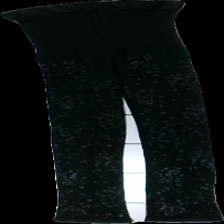
View: front
Type: Tights
Category: Children
Brand: Missing
Colors: Black
Material: 100% nylon
Pattern: Floral print
Cut: Regular, Tight
Season: All
Price range: <50
Recommended usage: Reuse